Kiss (band)

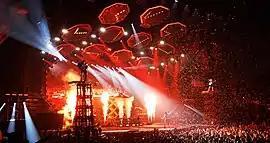
Kiss performing in Paris on June 7, 2022

In October 2009, a new studio album, titled "Sonic Boom", was released. It included a CD of new material, re-recorded versions of famous Kiss hits (previously released as "Jigoku-Retsuden", a Japanese exclusive album in 2008) and a live DVD recorded in Buenos Aires, Argentina. "Modern Day Delilah" was released as the lead single from "Sonic Boom" on August 19, 2009. The song was Kiss's first single release in 11 years, since 1998's "You Wanted the Best". The song gained positive feedback from both critics and fans, and was compared to the band's 1970s work. In support of the new album, Kiss appeared live on "Late Show with David Letterman" on October 6, 2009, and on "Jimmy Kimmel Live!" on October 7, 2009. "Sonic Boom" debuted at No. 2 on the "Billboard" 200.